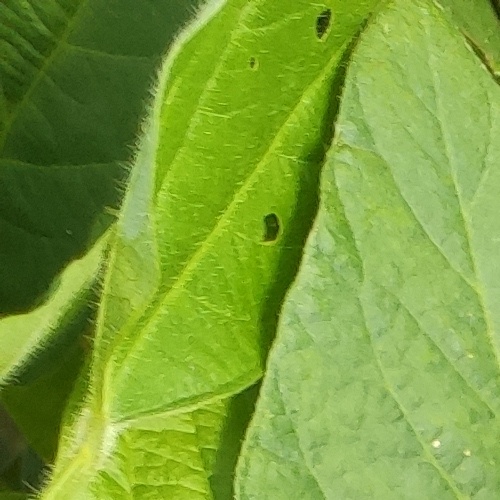
Label: Diabrotica_speciosa